Lew Rockwell

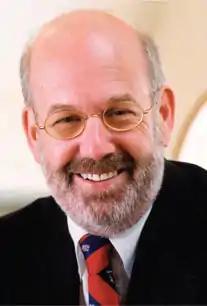
Rockwell in 2007

Llewellyn Harrison Rockwell Jr. (born July 1, 1944) is an American author, editor, and political consultant. A libertarian and a self-professed anarcho-capitalist, he founded and is the chairman of the Mises Institute, a non-profit promoting the Austrian School of economics.